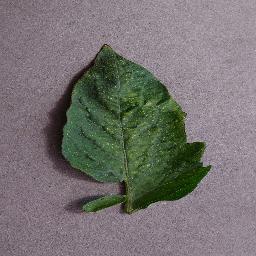
Label: Tomato___Spider_mites Two-spotted_spider_mite